Albon-d'Ardèche

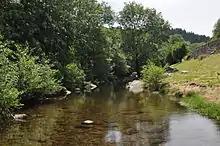
The Glueyre west of the village

The Glueyre river passes through the commune from west to east fed by a number of streams in the commune. The river passes through the village and continues east to join the Eyrieux river at Saint-Sauveur-de-Montagut.